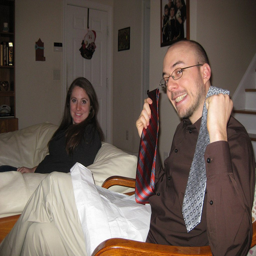
A woman and a man that is holding up two ties.
A man wearing glasses holding up two ties, next to a smiling woman.
A man holds up two ties near his face.
A man holding two ties, and a lady,are posing for the camera.
A man smiling as he holds two ties while a lady sits nearby.